Bardan Monastery

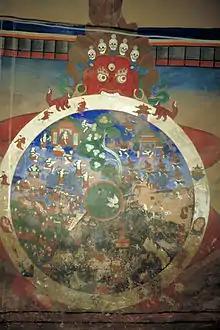
A thangka on the wall of Bardan representing the wheel of life

Bardan Monastery or Bardan Gompa is a 17th-century Buddhist monastery, approximately 12 kilometres south of Padum, in Zanskar, Ladakh, northern India at the side of the Lungnak river. The monastery also ran several smaller hermitages in the area.